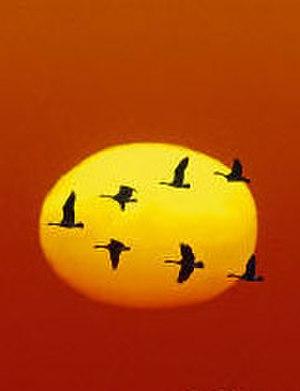
La formation en V ou formation en chevron est une formation symétrique de vol souvent utilisée par les oiseaux migrateurs dont les oies ou les canards, et même les cétacés. Elle est aussi utilisée lors des missions de vols militaires.
L’aspiration est un phénomène aérodynamique qui résulte de l'effet d'entrainement produit sur un corps en déplacement par la présence d'un autre corps en déplacement devant lui, par diminution de la masse d'air ou d'eau, ce qui permet au second de bénéficier d'une moindre résistance des fluides présent dans l’environnement.
Le tourbillon marginal est le tourbillon qui se crée à l'extrémité d'une aile ou d'une pale d'un avion produisant de la portance. Il est aussi appelé Tourbillon de Prandtl.
La théorie du vol d'oies sauvages est un modèle de développement économique décrit par l'économiste japonais Kaname Akamatsu en 1937. Elle fut complétée par Shinohara en 1982. C'est en réalité une théorie s'apparentant au modèle d'« industrie industrialisante » décrit par Gérard Destanne de Bernis, visant à créer un développement industriel important en partant d'une base modeste.